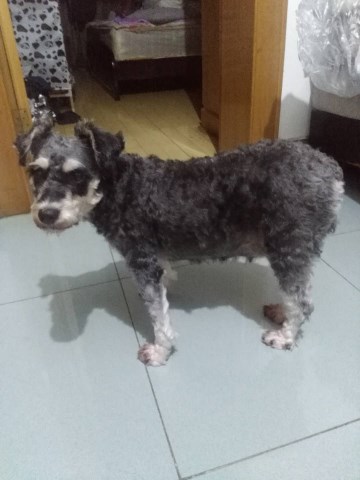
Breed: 2342-n000102-miniature_schnauzer